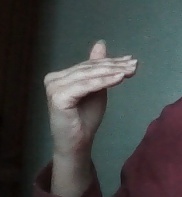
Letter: khaa